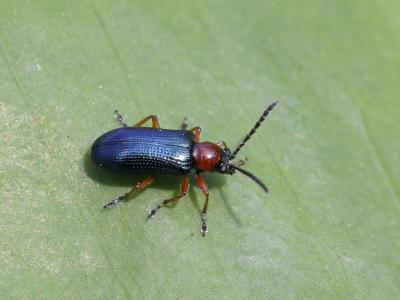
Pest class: cereal_leaf_beetle